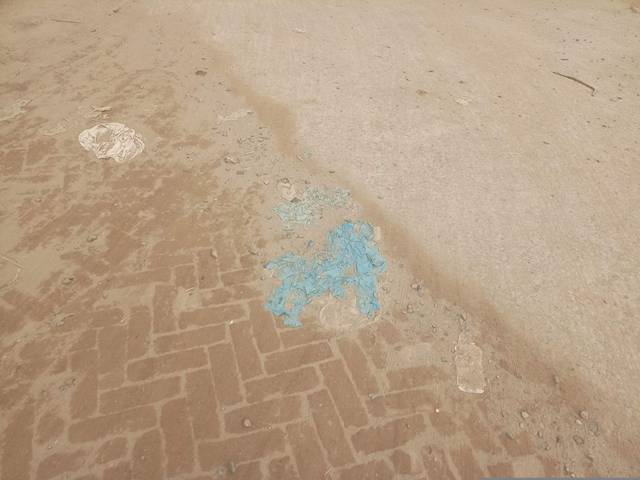
Region: Pakistan
Coordinates: 31.425, 74.181